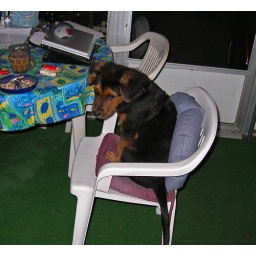
bear in my chair 05 27 06002